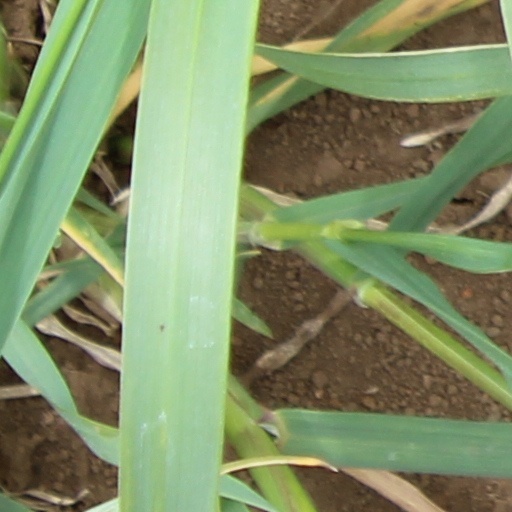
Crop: wheat